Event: Nepal Earthquake
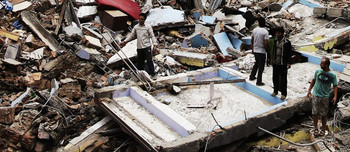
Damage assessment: damage